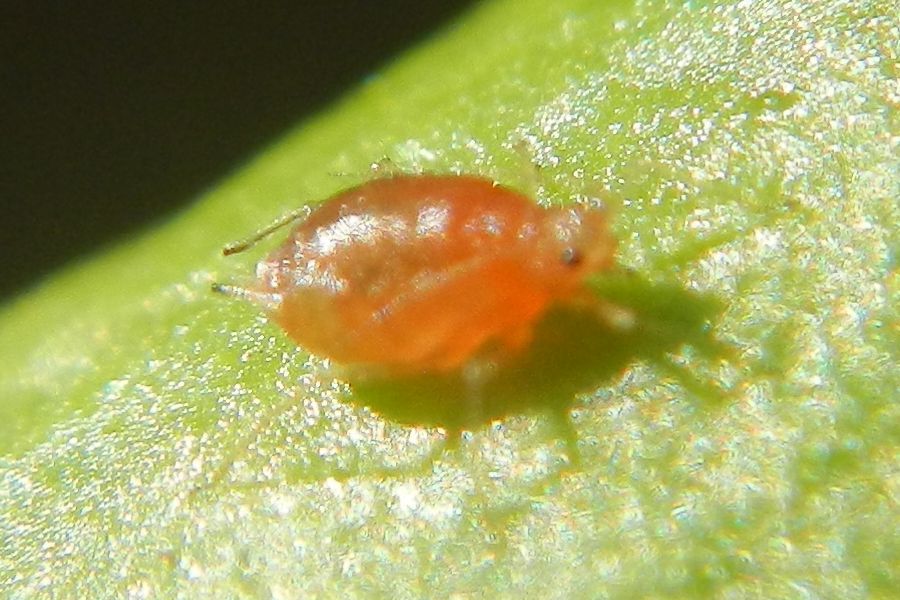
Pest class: green_peach_aphid